Wallis Simpson

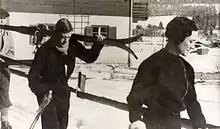
The Prince of Wales and Wallis in Kitzbühel, Austria, February 1935

In April 1916, Wallis met Earl Winfield Spencer Jr., a US Navy aviator, in Pensacola, Florida, while visiting her cousin Corinne Mustin. It was at this time that Wallis witnessed two airplane crashes about two weeks apart, resulting in a lifelong fear of flying. The couple married on November 8, 1916, at Christ Episcopal Church in Baltimore, which had been Wallis's parish. Win, as her husband was known, was a heavy drinker. He drank even before flying and once crashed into the sea, but escaped almost unharmed. After the United States entered the First World War in 1917, Spencer was posted to San Diego as the first commanding officer of a training base in Coronado, known as Naval Air Station North Island; they remained there until 1921.